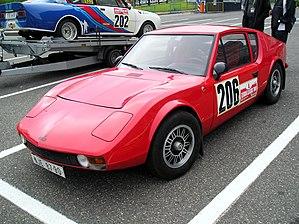
Les Škoda 100 et 110 sont deux automobiles produites entre 1969 et 1980 par le constructeur tchécoslovaque Škoda Auto. L’appellation « Škoda 100 » renvoie aux modèles équipés du moteur 1 000 cm³, tandis que le bloc 1 100 cm³ était réservé aux versions « 110 ».